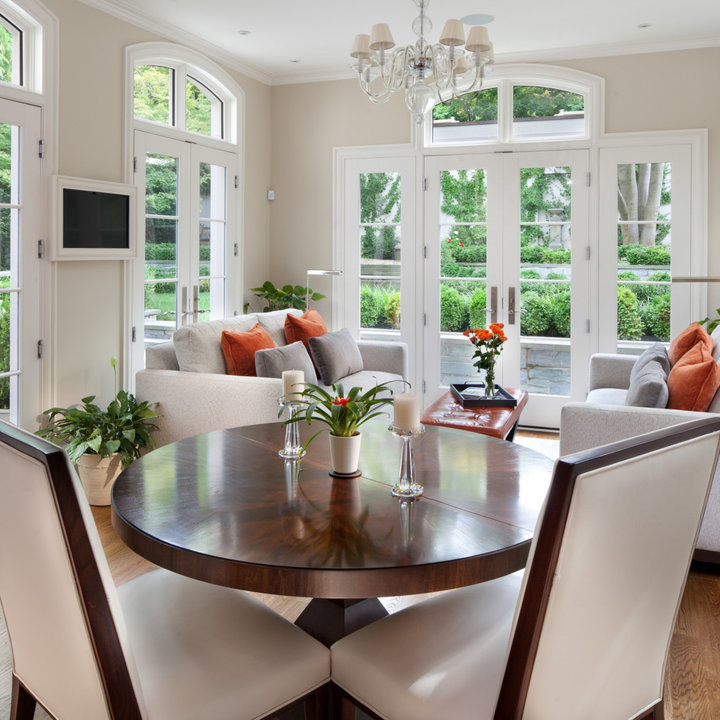
Style: Classic